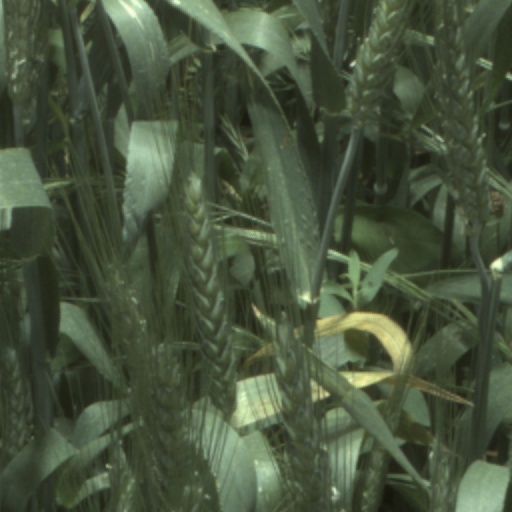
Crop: wheat